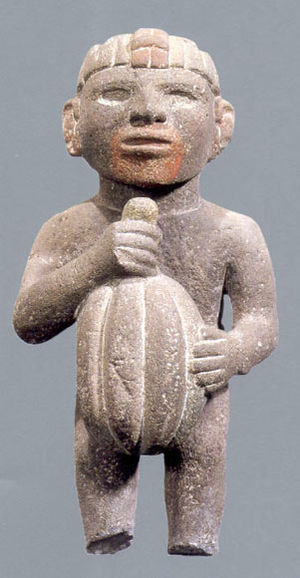
Azteker
En statue, som forestiller en mand som holder en kakaobælg.
Aztekerne var et mesoamerikansk folk fra det centrale Mexico med en rig mytologi og kulturarv.